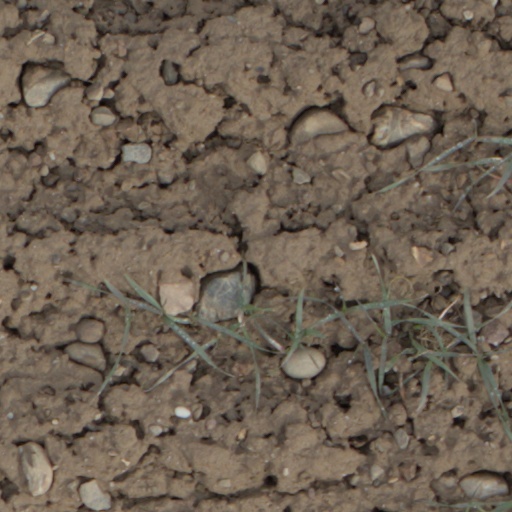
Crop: wheat